Pusula Church

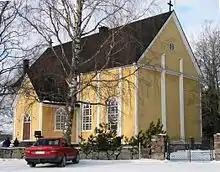
Pusula Church in February 2009

Pusula Church is a wooden church located in the Pusula village in Lohja, Finland. The church was designed by Carl Ludvig Engel and it was built by master builder Henrik Andsten. The church was completed in 1838. After its completion, structural problems appeared in the church, as its walls could not withstand the weight of the roof, so the roof had to be lowered by 8 meters. The repair work was done in 1858-59.